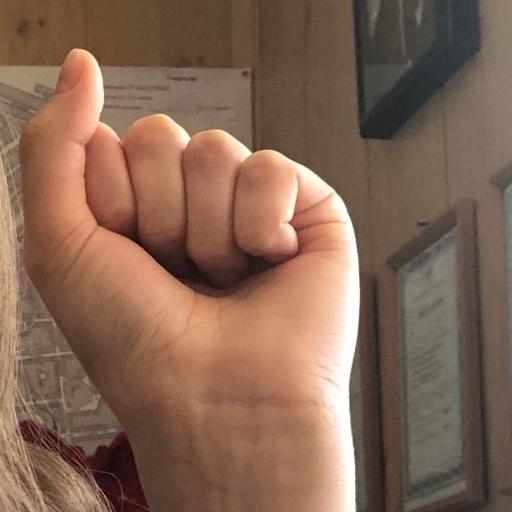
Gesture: fist